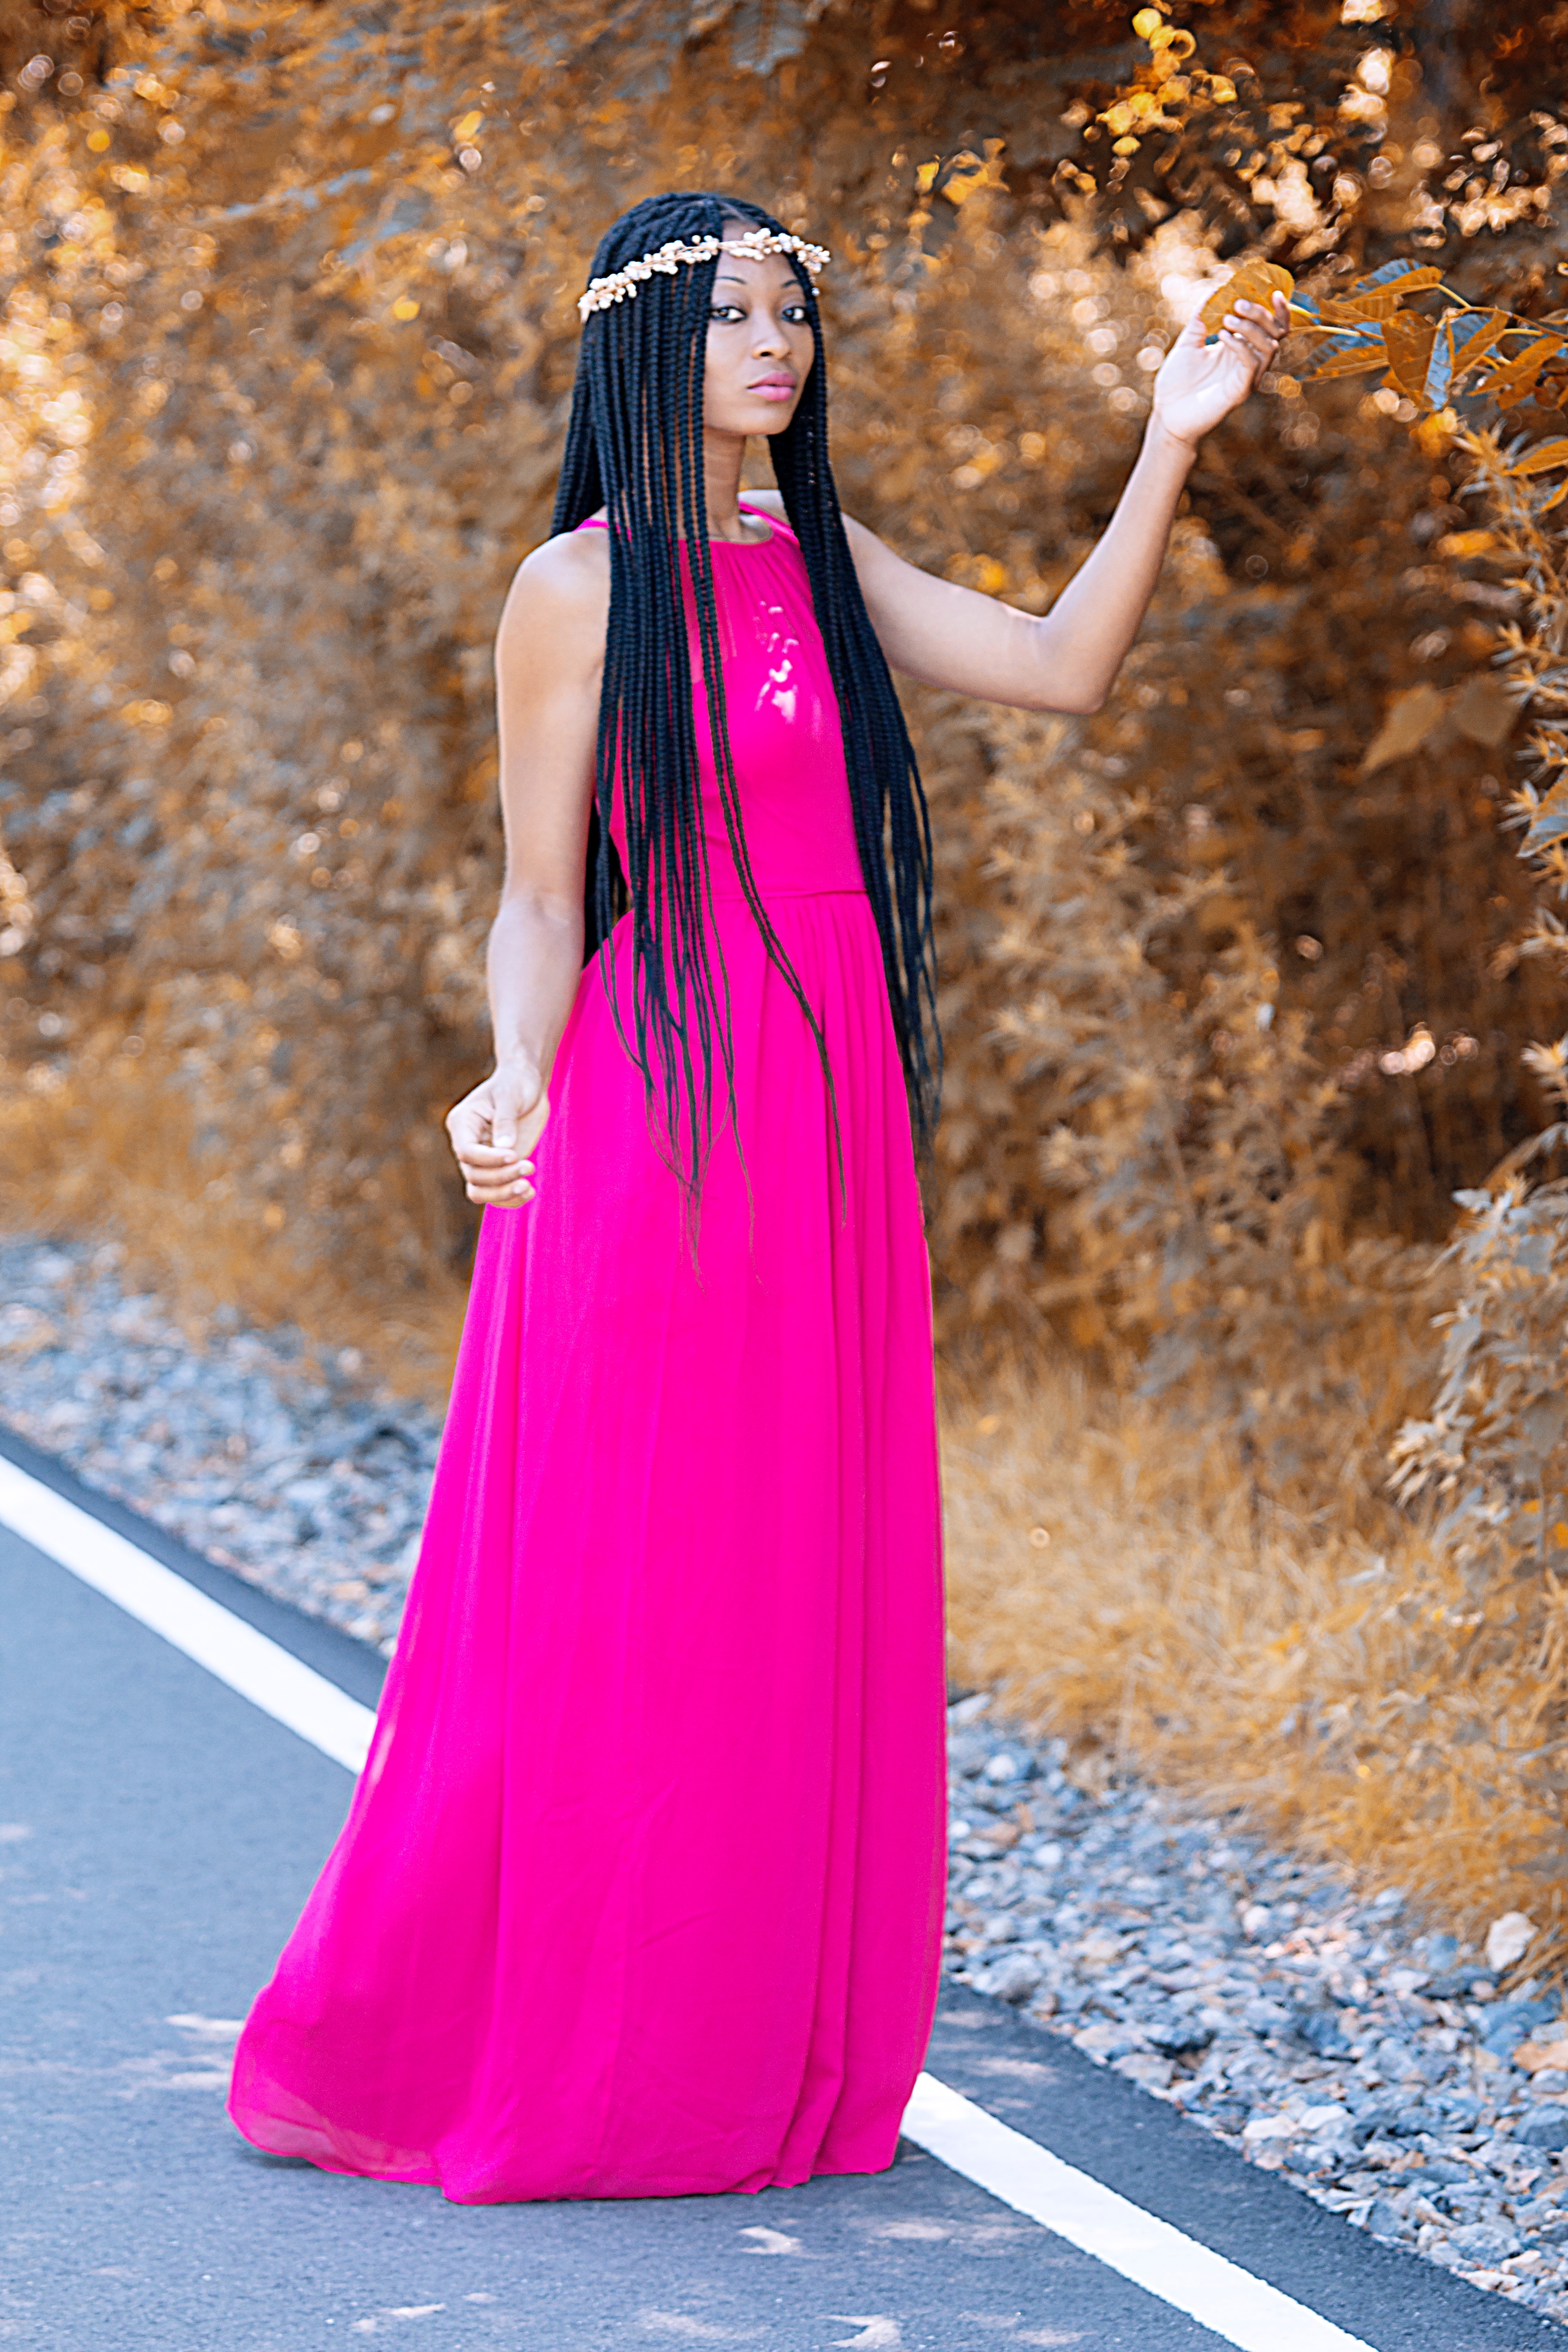
pink, clothing, dress, purple, beauty, red, yellow, magenta, photo shoot, formal wear, fashion, model, violet, long hair, photography, architecture, gown, fashion design, fashion model, style, black hair